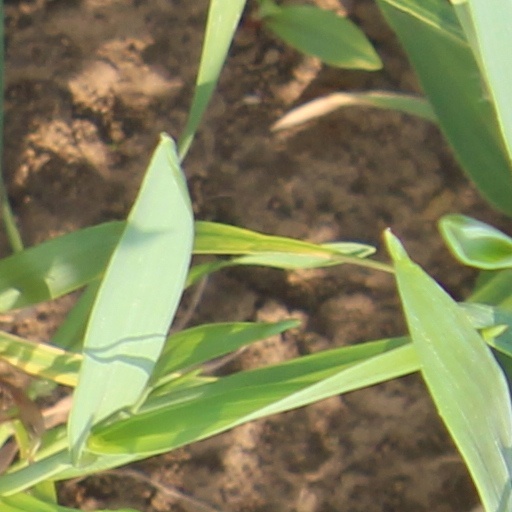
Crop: wheat